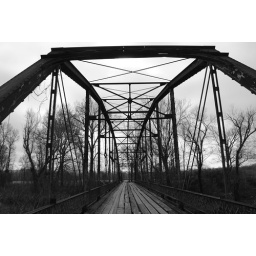
The old wooden bridge near Heavner, Oklahoma, now abandoned.